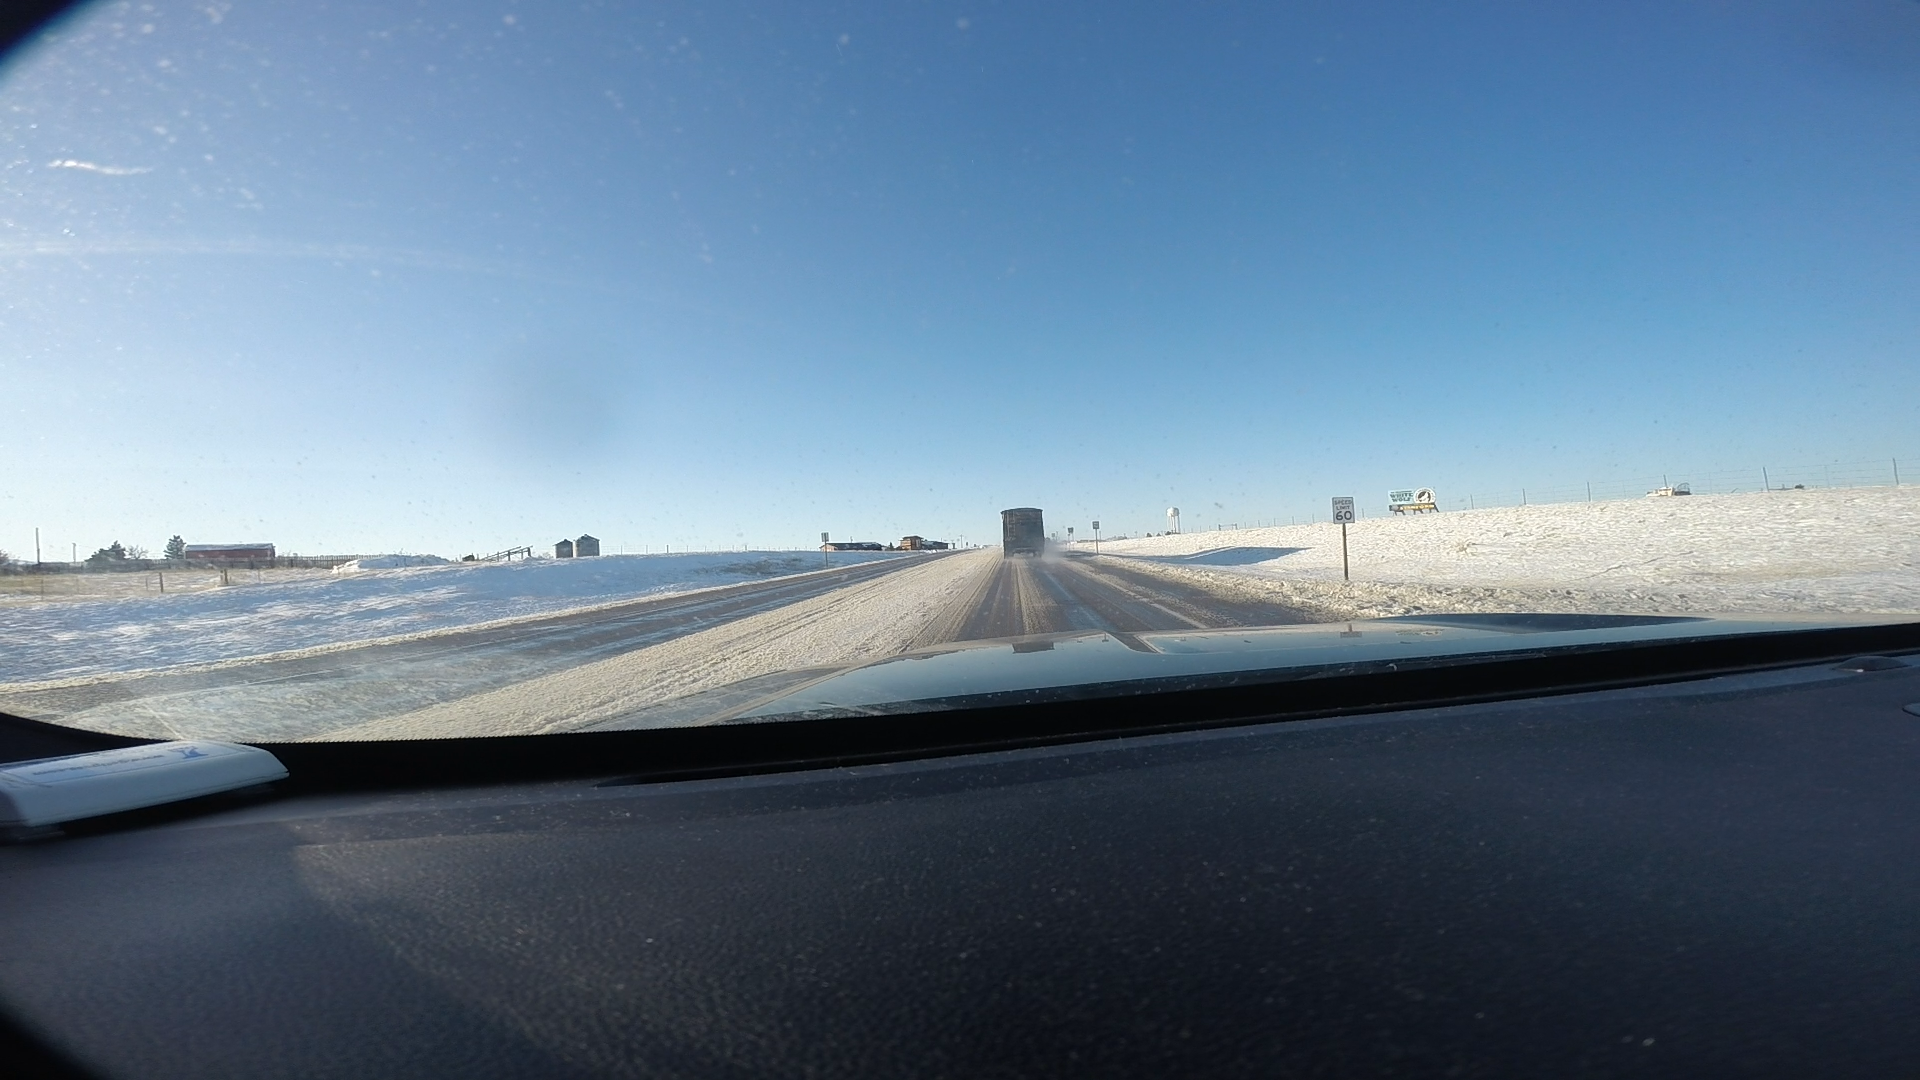
Speed limit sign label: mph60